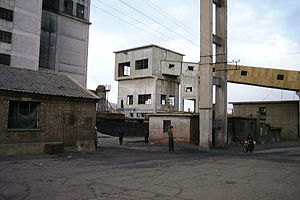
Datong (Shanxi) / Økonomi
Kulindustri i Datong
Datong er en by på præfekturniveau i provinsen Shanxi i det nordlige Kina. Præfekturet har et areal på 14.176 km² og en befolkning på omkring 3,1 millioner mennesker.